Prads-Haute-Bléone

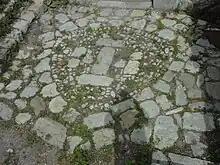
The cobbles in the courtyard of Saint-Étienne of Mariaud

This book, very well documented, traces the history of the ancient Abbey of Faillefeu and the exploitation of the homonymous forest. The author cites ancient families involved in the logging and transport of logs floated along the Bléone Valley.